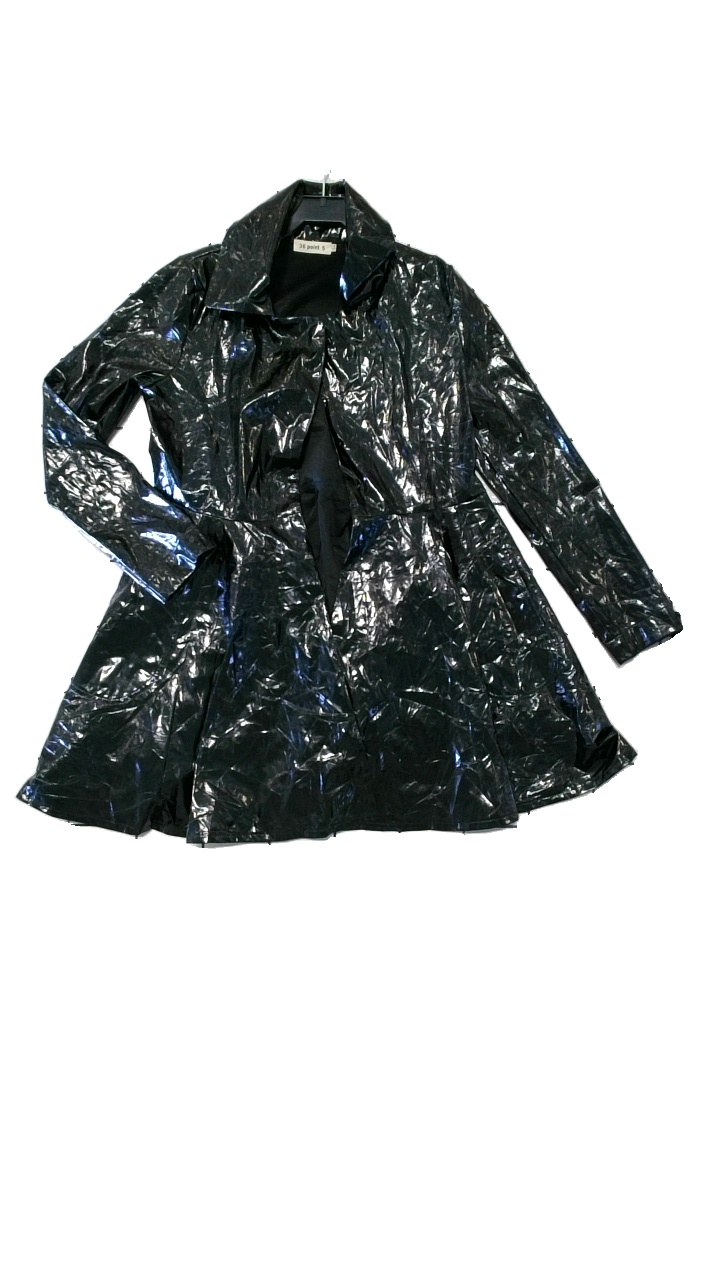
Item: Jacket (Ladies)
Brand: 365
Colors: Black
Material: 60% Polyester, 40% PU
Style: Leather
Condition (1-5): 3
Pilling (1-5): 4
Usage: Reuse
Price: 100-150